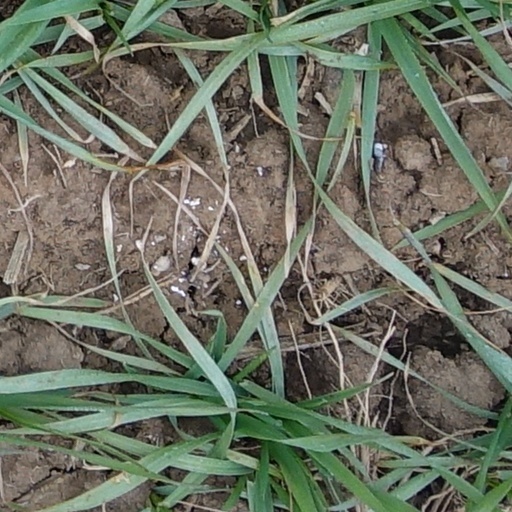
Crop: wheat